Treaty of Saint-Germain-en-Laye (1679)

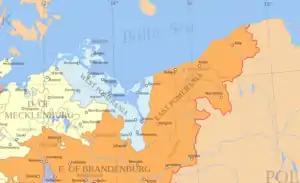
Swedish Pomerania (blue) and the Electorate of Brandenburg with Brandenburgian Pomerania (orange) between the treaties of Stettin (1653) and Saint-Germain (1679)

Brandenburg's ally Leopold I, Holy Roman Emperor had concluded a separate peace with Louis XIV of France in February 1679, confirming the Treaty of Westphalia of 1648 which included the cession of Bremen-Verden and Swedish Pomerania to Sweden. Neither did Leopold I want Frederick William to become a "new king of the Vandals in the Baltics", nor did he want the Brandenburg-Pomeranian conflict to disturb his negotiations with France.